Charles Rennie Mackintosh

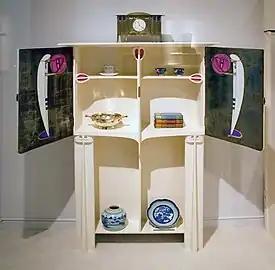
Charles Rennie Mackintosh Cabinet, Royal Ontario Museum.

Mackintosh, his future wife Margaret MacDonald, her sister Frances MacDonald, and Herbert MacNair met at evening classes at the Glasgow School of Art (see above). They became known as a collaborative group, "The Four", or "The Glasgow Four", and were prominent members of the "Glasgow School" movement. The group exhibited in Glasgow, London, England and Vienna, Austria. These exhibitions helped establish Mackintosh's reputation. The so-called "Glasgow" style was exhibited in Europe and influenced the Viennese Art Nouveau movement known as "Sezessionstil" (in English, the Vienna Secession) around 1900.